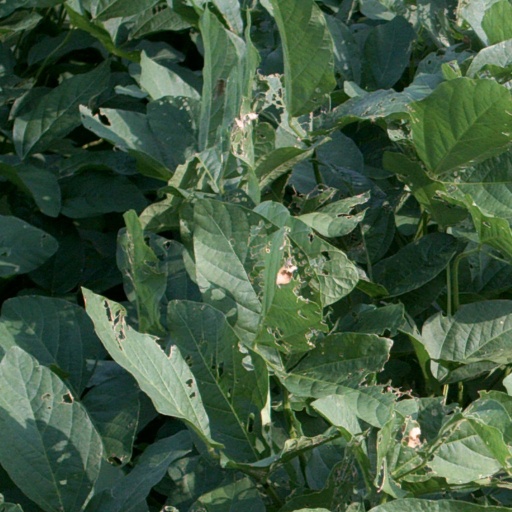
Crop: soybean